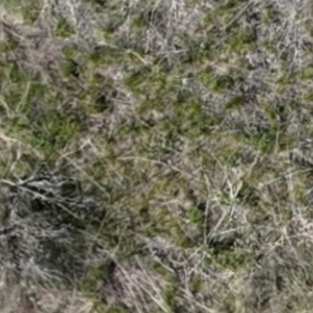
Month: may